Exotic Tour/Summer Tour '94

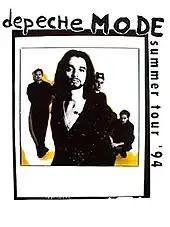

The Exotic Tour/Summer Tour '94 was a 1994 concert tour by English electronic group Depeche Mode in support of the act's eighth studio album, "Songs of Faith and Devotion", which was released in March 1993. The tour is an extension of the Devotional Tour in 1993, which reached Europe and North America. The tour visited territories which the band had never performed in or had not toured in for some time, reaching Africa, Asia, Australia, and South America.